2007 World Series of Poker results

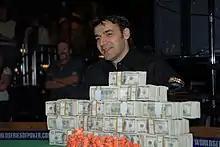
Safieddine at the 2007 WSOP

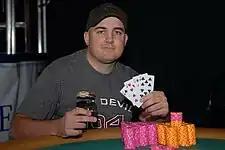
Hughes won a second bracelet in 2008.

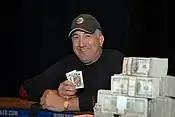
Baruch at the 2007 WSOP

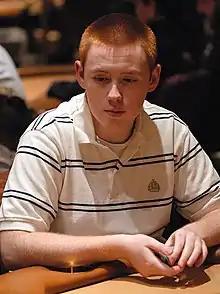
Mackey at the $15,000 buy-in National Poker League's Vegas Open Championship in 2007

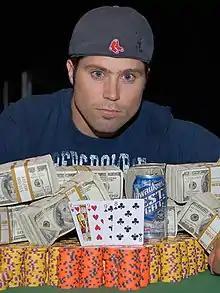
Clements at the 2007 WSOP

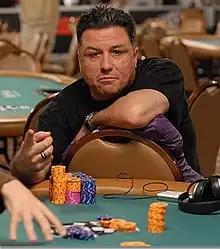
Elezra at the 2007 WSOP

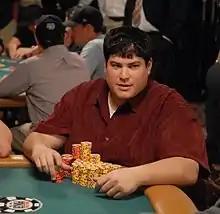
Ponzio at the 2007 WSOP

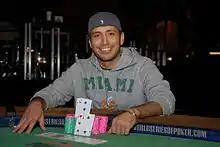
Schwartz at the 2007 WSOP

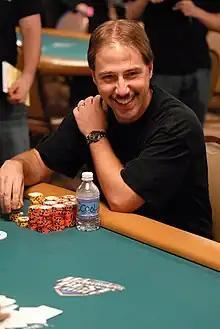
Stucke at the 2007 WSOP

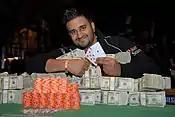
Pillai at the 2007 WSOP

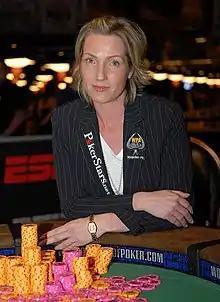
Thater at the 2007 WSOP

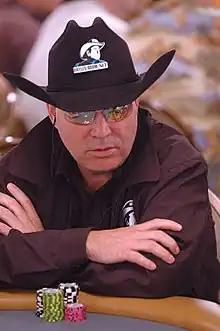
Corkins at the 2006 World Series of Poker

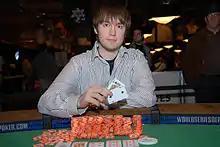
Schreiber after winning the $5,000 Heads-Up championship

"SF" denotes players who lost in the semifinal round of the tournament and "QF" denotes players who lost in the quarterfinal round.